Question: Please indicate a possible affordance area of the knife that can be used for cutting
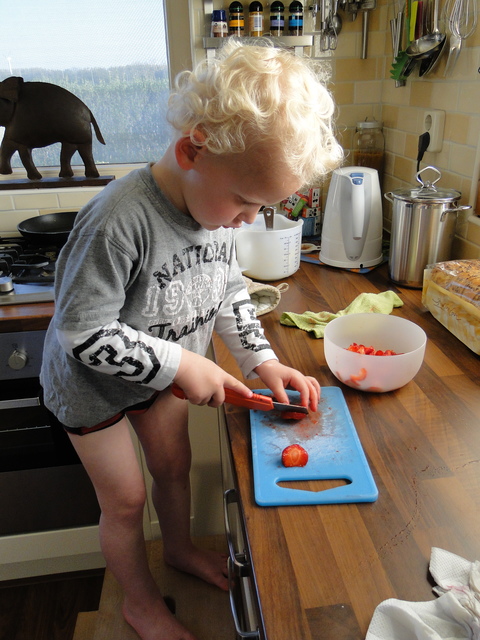
Answer: [271.152, 397.807, 310.986, 413.516]